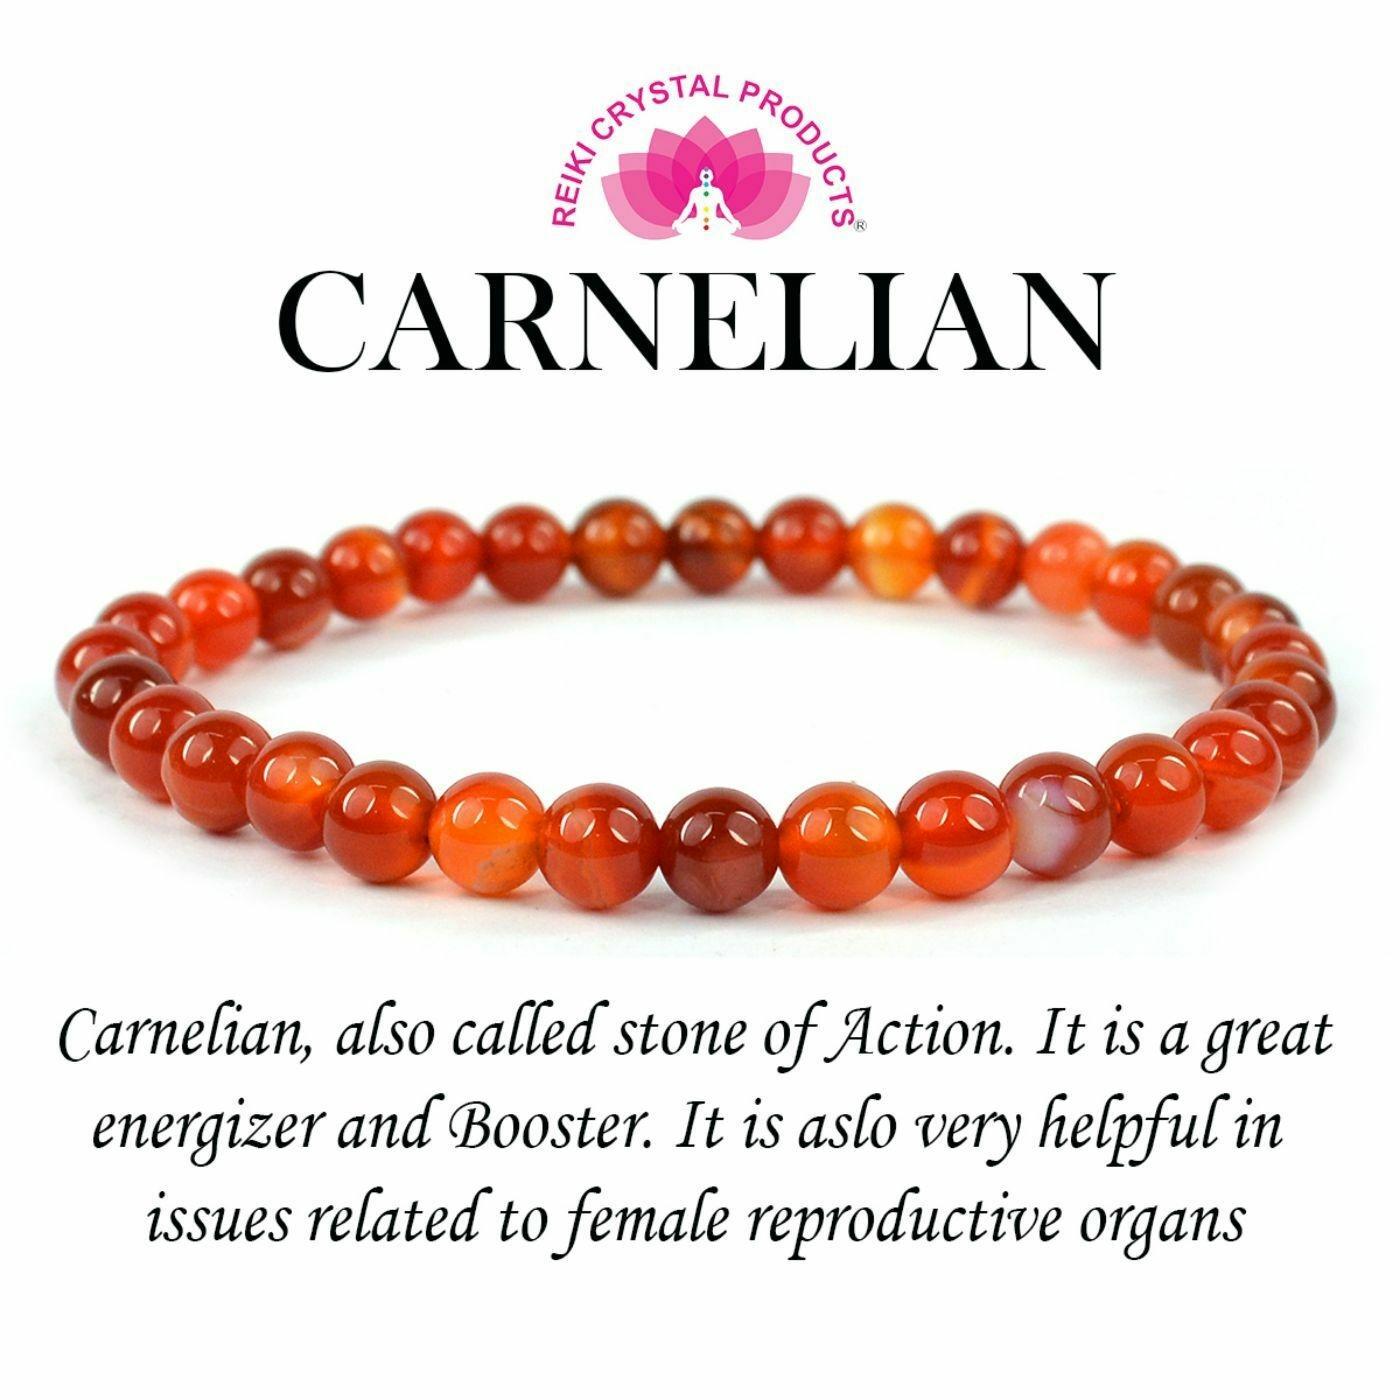
 Reiki Crystal Products Carnelian Bracelet, Round Bead 6 mm Bracelet for Reiki Healing and Crystal Healing Stones
Type: Bracelets & Bangles
Brand: Reiki Crystal Products
Price: Rs. 299
Stretchable Elastic Handmade Natural Crystal Stone Bracelet | Diameter : 2.5 Inch. | Stone Size - 6 mm | Charged By Reiki Grand Master & Vastu Expert
Features: Stretchable Elastic Handmade Natural Crystal Stone Bracelet | Diameter : 2.5 Inch. | Stone Size - 6 mm | Charged By Reiki Grand Master & Vastu Expert,Natural Healing Stone for Reiki Healing, Crystal Healing, Numerology, Tarot, Astrology, Vastu, Angle Healing & Feng Shui,100% Authentic, Original and Natural Healing Stone / Crystal - small holes, crack marks on the surface or inside the stones are often visible,Material : Natural Healing Stones See Images & Product Description For Healing Properties /Advantages,Stylish Party-Daily-Office-Casual Wear Reiki Healing Stone Bracelet for Men, Women, Boys, Girls. Best for Gifting & Personal Use.
Included: Pack Of 1 X Carnelian 6 mm Bracelet